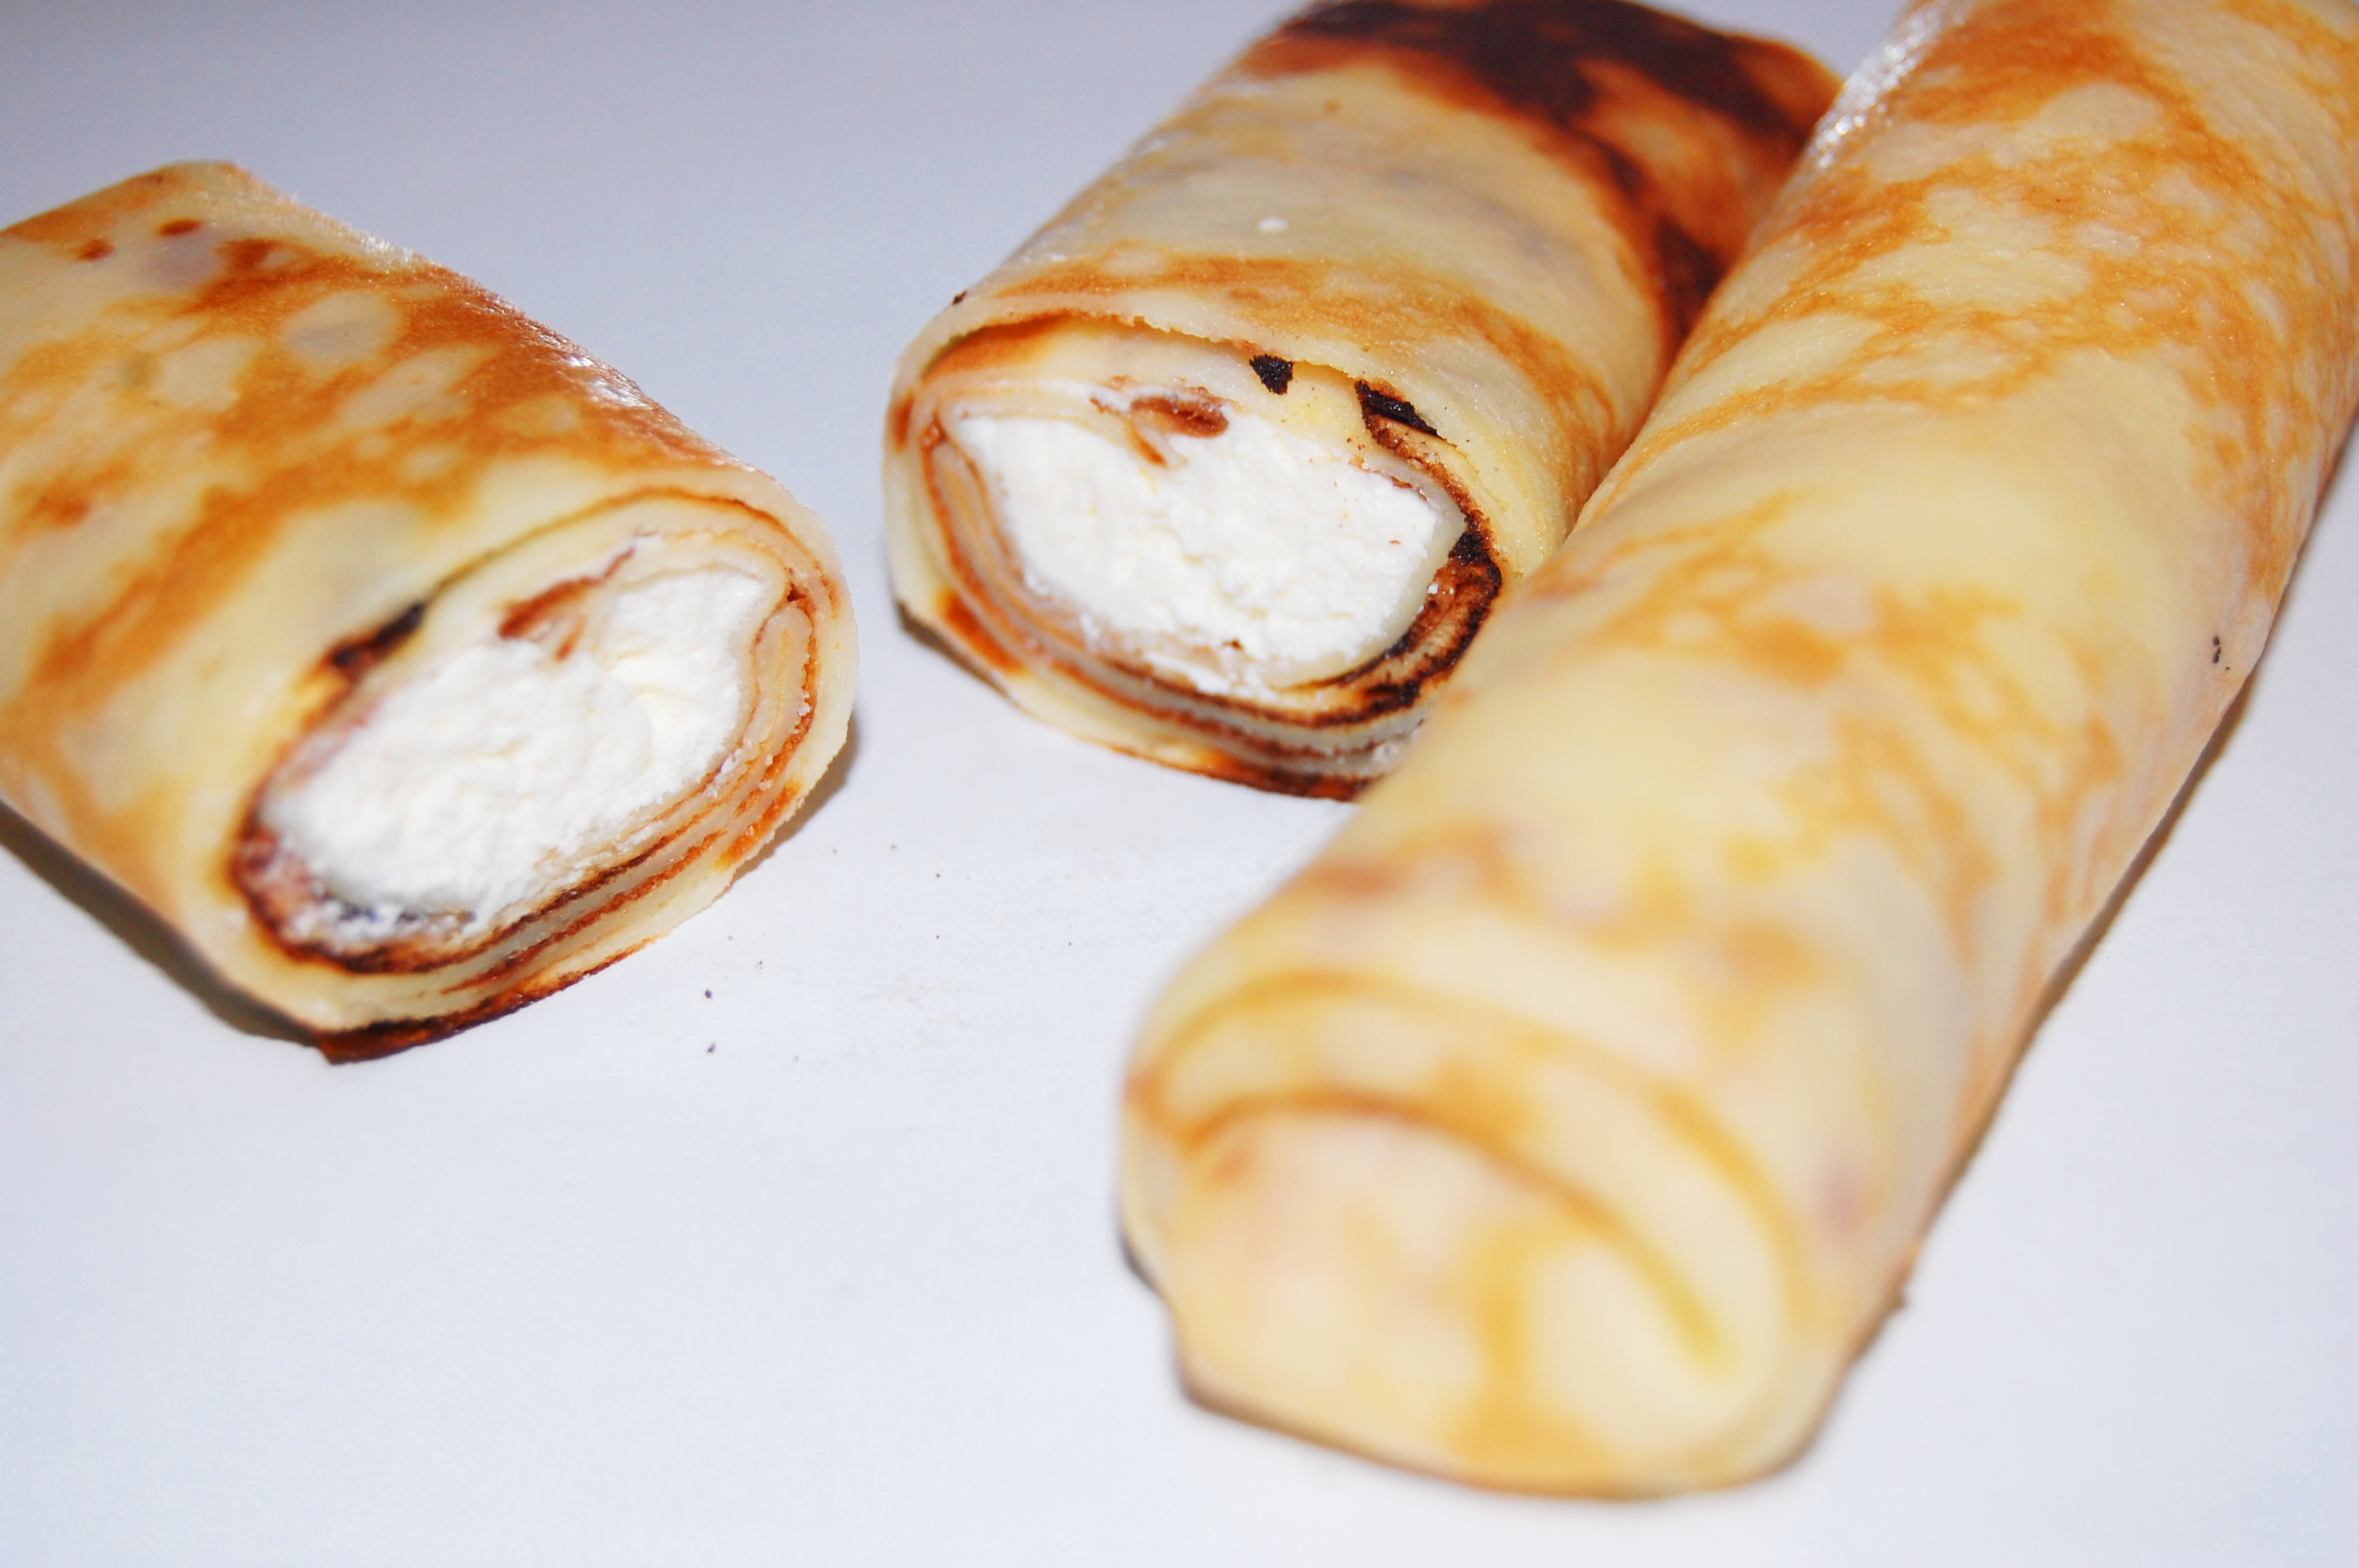
pancakes, food, carnival, stuffing, cottage cheese, meals, delicious, cuisine, cooking, nourishing, useful, health, cook, dish, cannoli, american food, breakfast, finger food, pastry, crepe